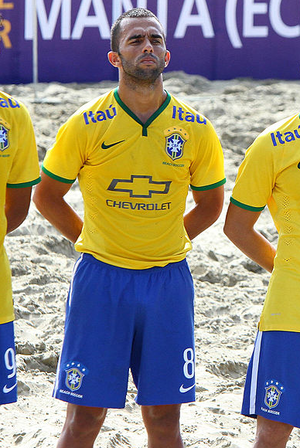
Bruno Xavier, né le 15 août 1984 à Vitória, est un joueur international brésilien de football de plage.